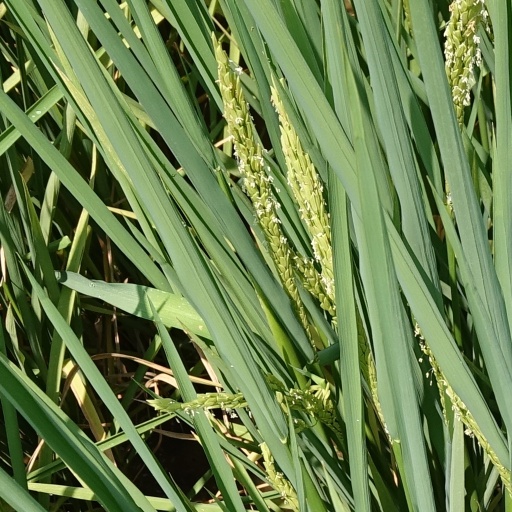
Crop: rice